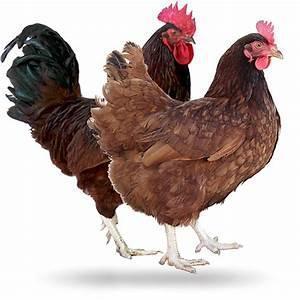
chicken